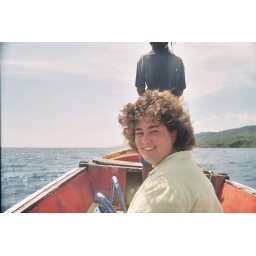
Cute Wife in the boat on the way from the villa to the black sand beach